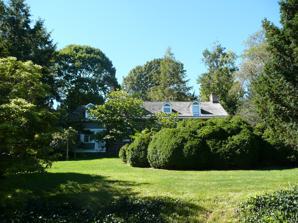
Building: Egbert Farm
Country: United States of America
Year built: 1793
Historic house in New Jersey, United States United States historic place Egbert Farm U.S. National Register of Historic Places New Jersey Register of Historic Places Show map of Essex County, New Jersey Show map of New Jersey Show map of the United States Location 128 North Mountain Avenue, Montclair, New Jersey Coordinates 40°49′39″N 74°13′8″W / 40.82750°N 74.21889°W / 40.82750; -74.21889 Area less than one acre Built 1793 Architect Norris, A.F. Architectural style Colonial, Flemish Colonial MPS Montclair MRA NRHP reference No. 86002996 NJRHP No. 1123 Significant dates Added to NRHP July 1, 1988 Designated NJRHP September 29, 1986 Egbert Farm , also known as Thomas House , is located in Montclair , Essex County , New Jersey , United States. The house was built in 1793.  It was renovated or extended with architecture designed by A.F. Norris .  It was added to the National Register of Historic Places on July 1, 1988. See also National Register of Historic Places listings in Essex County, New Jersey References